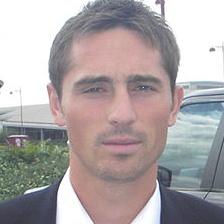
Age: 25